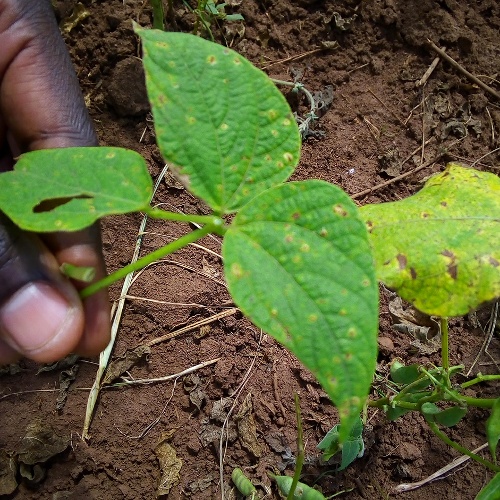
Leaf condition: bean_rust